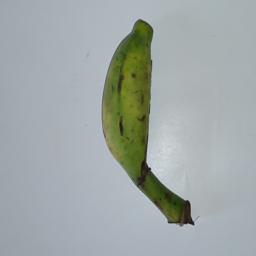
Banana variety: Champa Kola